2011 Dar es Salaam explosions

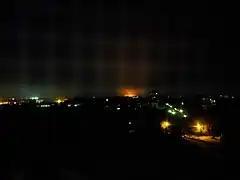
As seen from the dorms of UDSM in Ubungo District.

The 2011 Dar es Salaam explosions were a series of store ammunition explosions at an ammunition depot in Gongolamboto ward of Ilala District of Dar es Salaam, Tanzania, that killed 20–32 people. According to officials at the base, the first explosion was at 8:30 pm local time. Being the second explosion in two years of an ammunition depot near a populated area, several groups questioned the locations of these centers and requested they be moved. Reports indicate that 23 military structures, two homes and a school were destroyed.